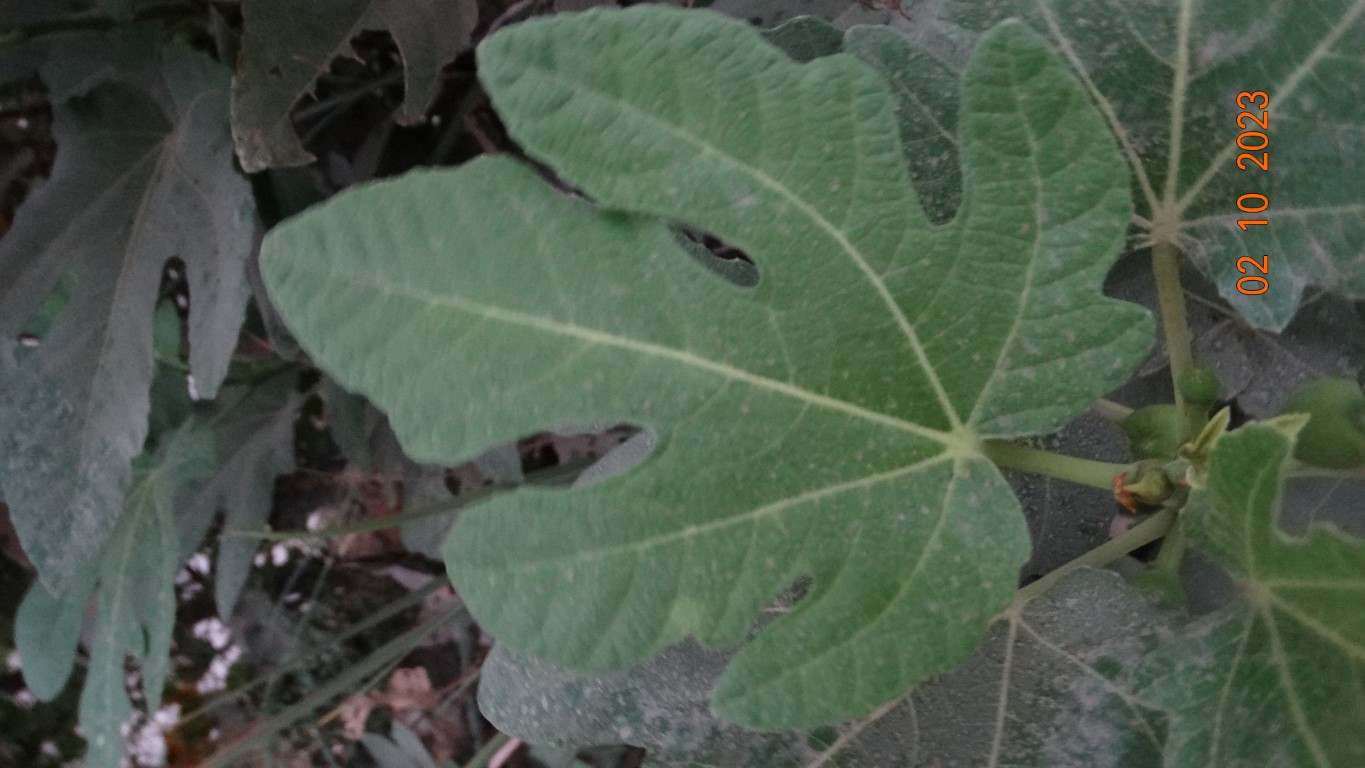
Label: healthy